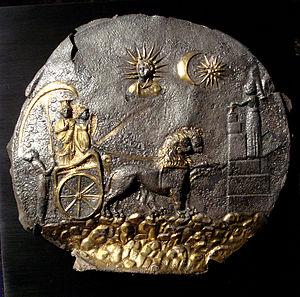
Plaque de Cybèle. Afghanistan, Aï Khanoum, Sanctuaire du temple à niches indentées. IIIe siècle av.n.è. Argent doré, D: 25 cm. Musée National d'Afghanistan, Kaboul. Visible lors de l'exposition temporaire: Afghanistan
Aï Khanoum ou Ay Khanum est une cité antique située aujourd'hui dans le Nord-Est de l'Afghanistan, dans la province de Kondoz, près la frontière tadjike. Elle se situe au confluent du fleuve Amou-Daria et de la rivière Kokcha.
Les royaumes gréco-bactriens sont un ensemble d'États hellénistiques fondés par des souverains grecs implantés en Asie centrale, centrés sur la Bactriane et la Sogdiane. Ils se sont épanouis à partir du milieu du IIIᵉ siècle av. J.-C. dans le milieu des colons grecs installés dans ces régions depuis la conquête d'Alexandre le Grand, lorsque le satrape Diodote de Bactriane proclame son indépendance vis-à-vis des Séleucides. À leur apogée, vers 180 av. J.-C., les souverains gréco-bactriens dominent également la Tapurie, la Tranxiane, le Ferghana et l'Arachosie. À la suite des premières conquêtes de Démétrios Iᵉʳ de Bactriane, les Grecs de Bactriane s'implantèrent au sud de l'Hindou Kouch, en Kapisène et dans le Pendjab oriental, où furent fondés des royaumes indo-grecs. La domination de la Bactriane par les Grecs cessa dans le dernier tiers du IIᵉ siècle av. J.-C., victime des invasions de plusieurs peuples nomades, dont les Yuezhi. Des royaumes indo-grecs subsistèrent jusqu'aux débuts de notre ère.